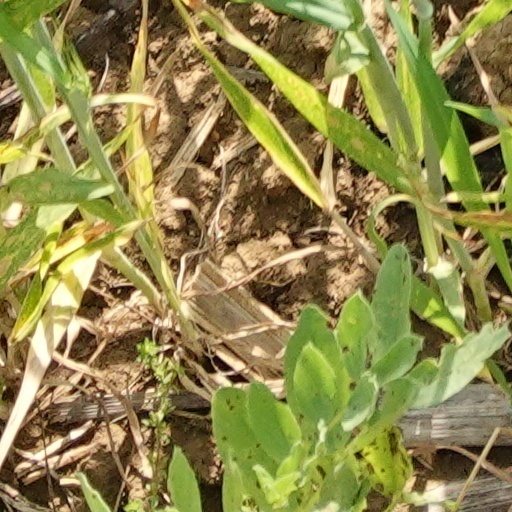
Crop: wheat